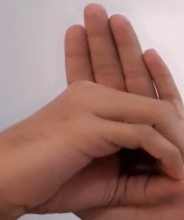
ASL sign: 0